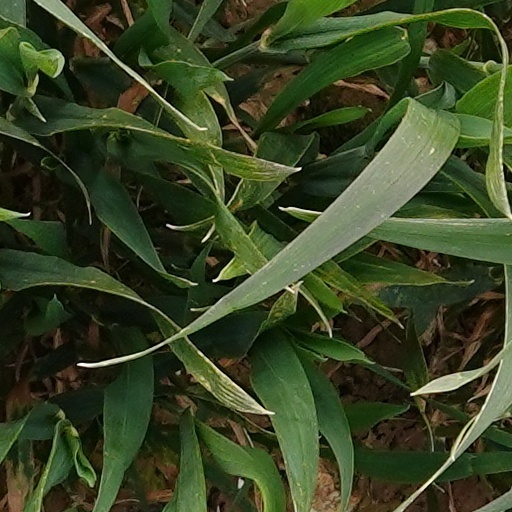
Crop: wheat